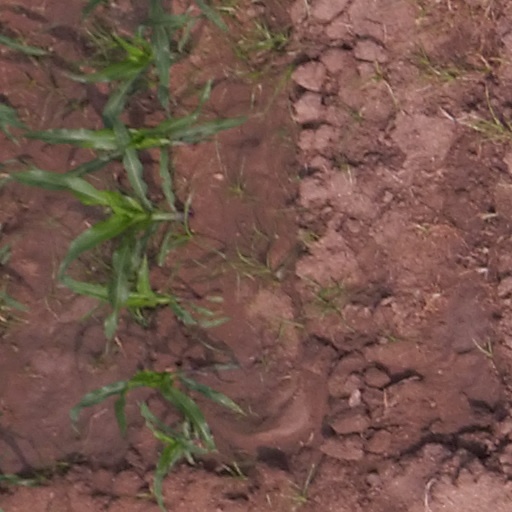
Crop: maize; corn